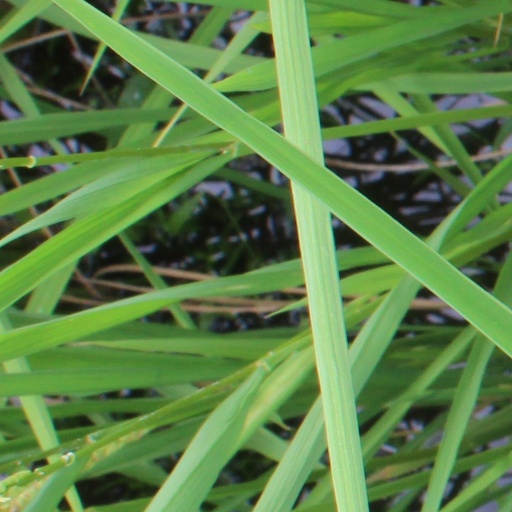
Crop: rice